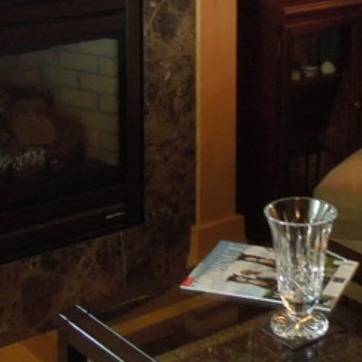
Material: polishedstone